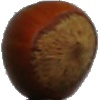
Label: Nut Forest 1